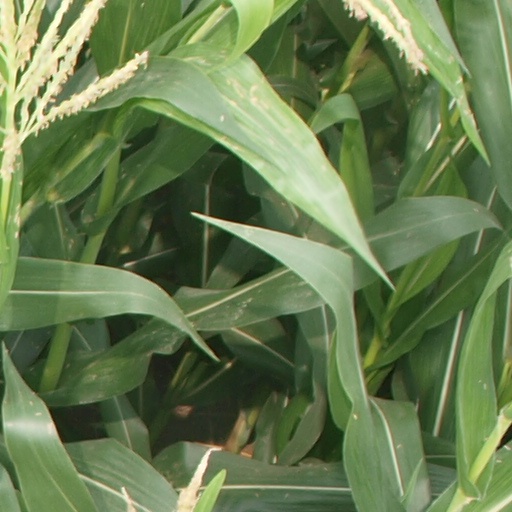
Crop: maize; corn